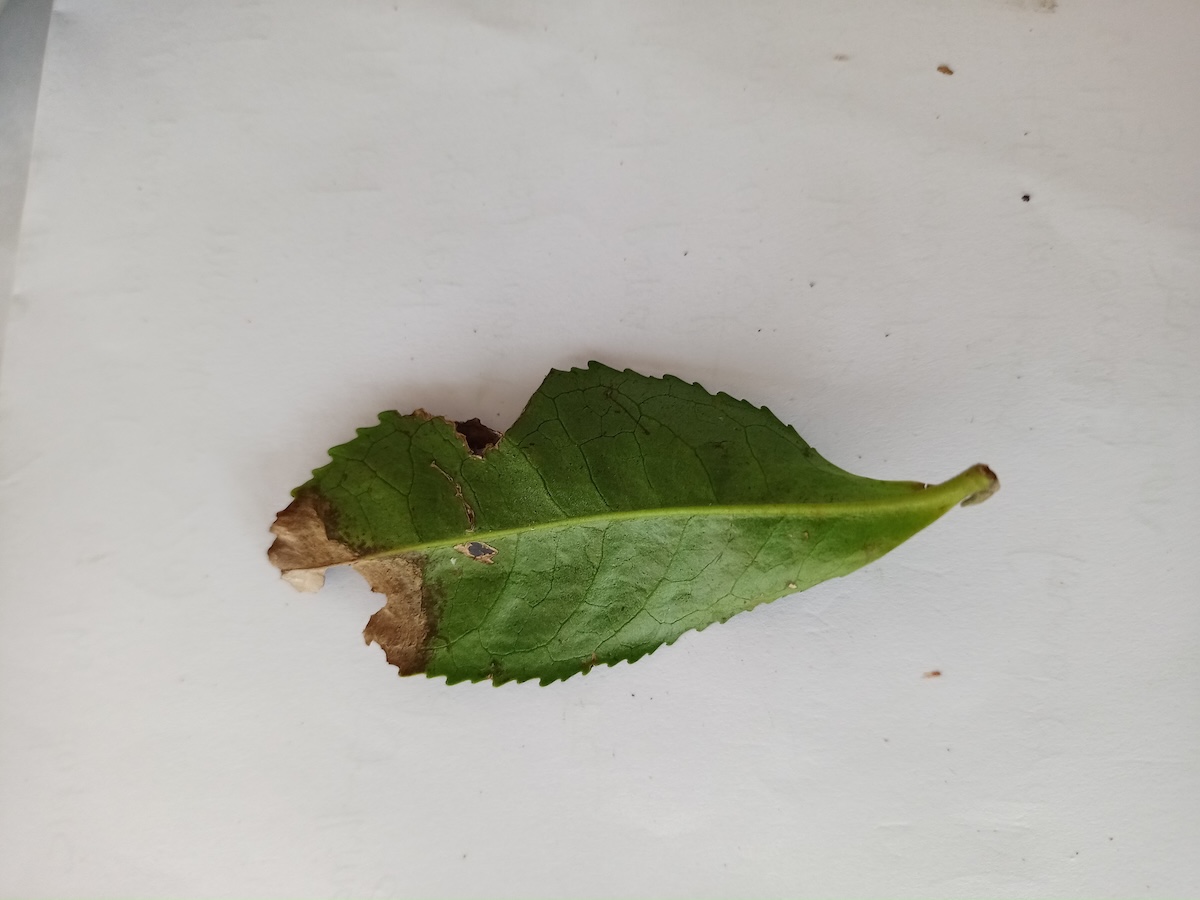
Label: Gray Blight